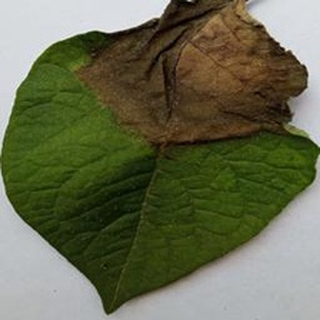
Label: potato_late_blight